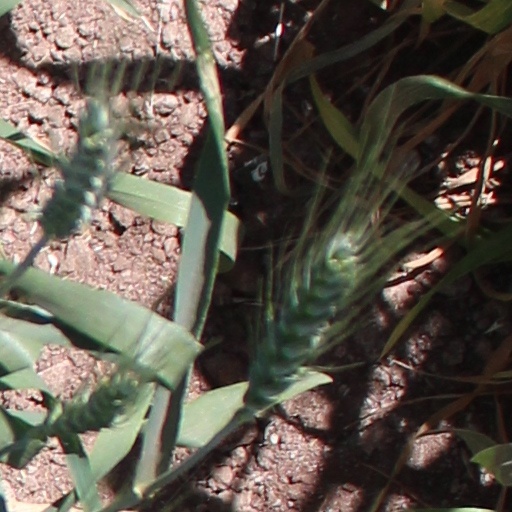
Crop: wheat